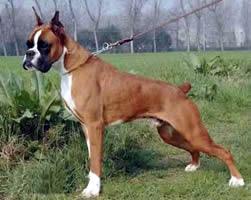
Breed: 225-n000082-boxer